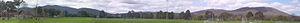
Le mont Majura est la plus haute colline de Canberra, la capitale fédérale de l'Australie. Située à l'extrémité est du quartier de Hacket, elle fait partie du parc naturel de Canberra. Son sommet est équipé d'un gyrophare et d'une station radar. Il existe une route pour aller au sommet mais elle est interdite au public ; l'ascension, parmi les eucalyptus ne peut se faire qu'à vélo.